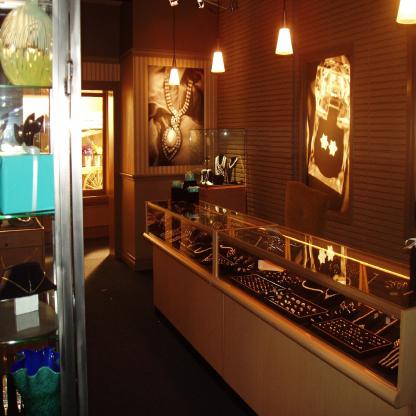
Scene: Indoor